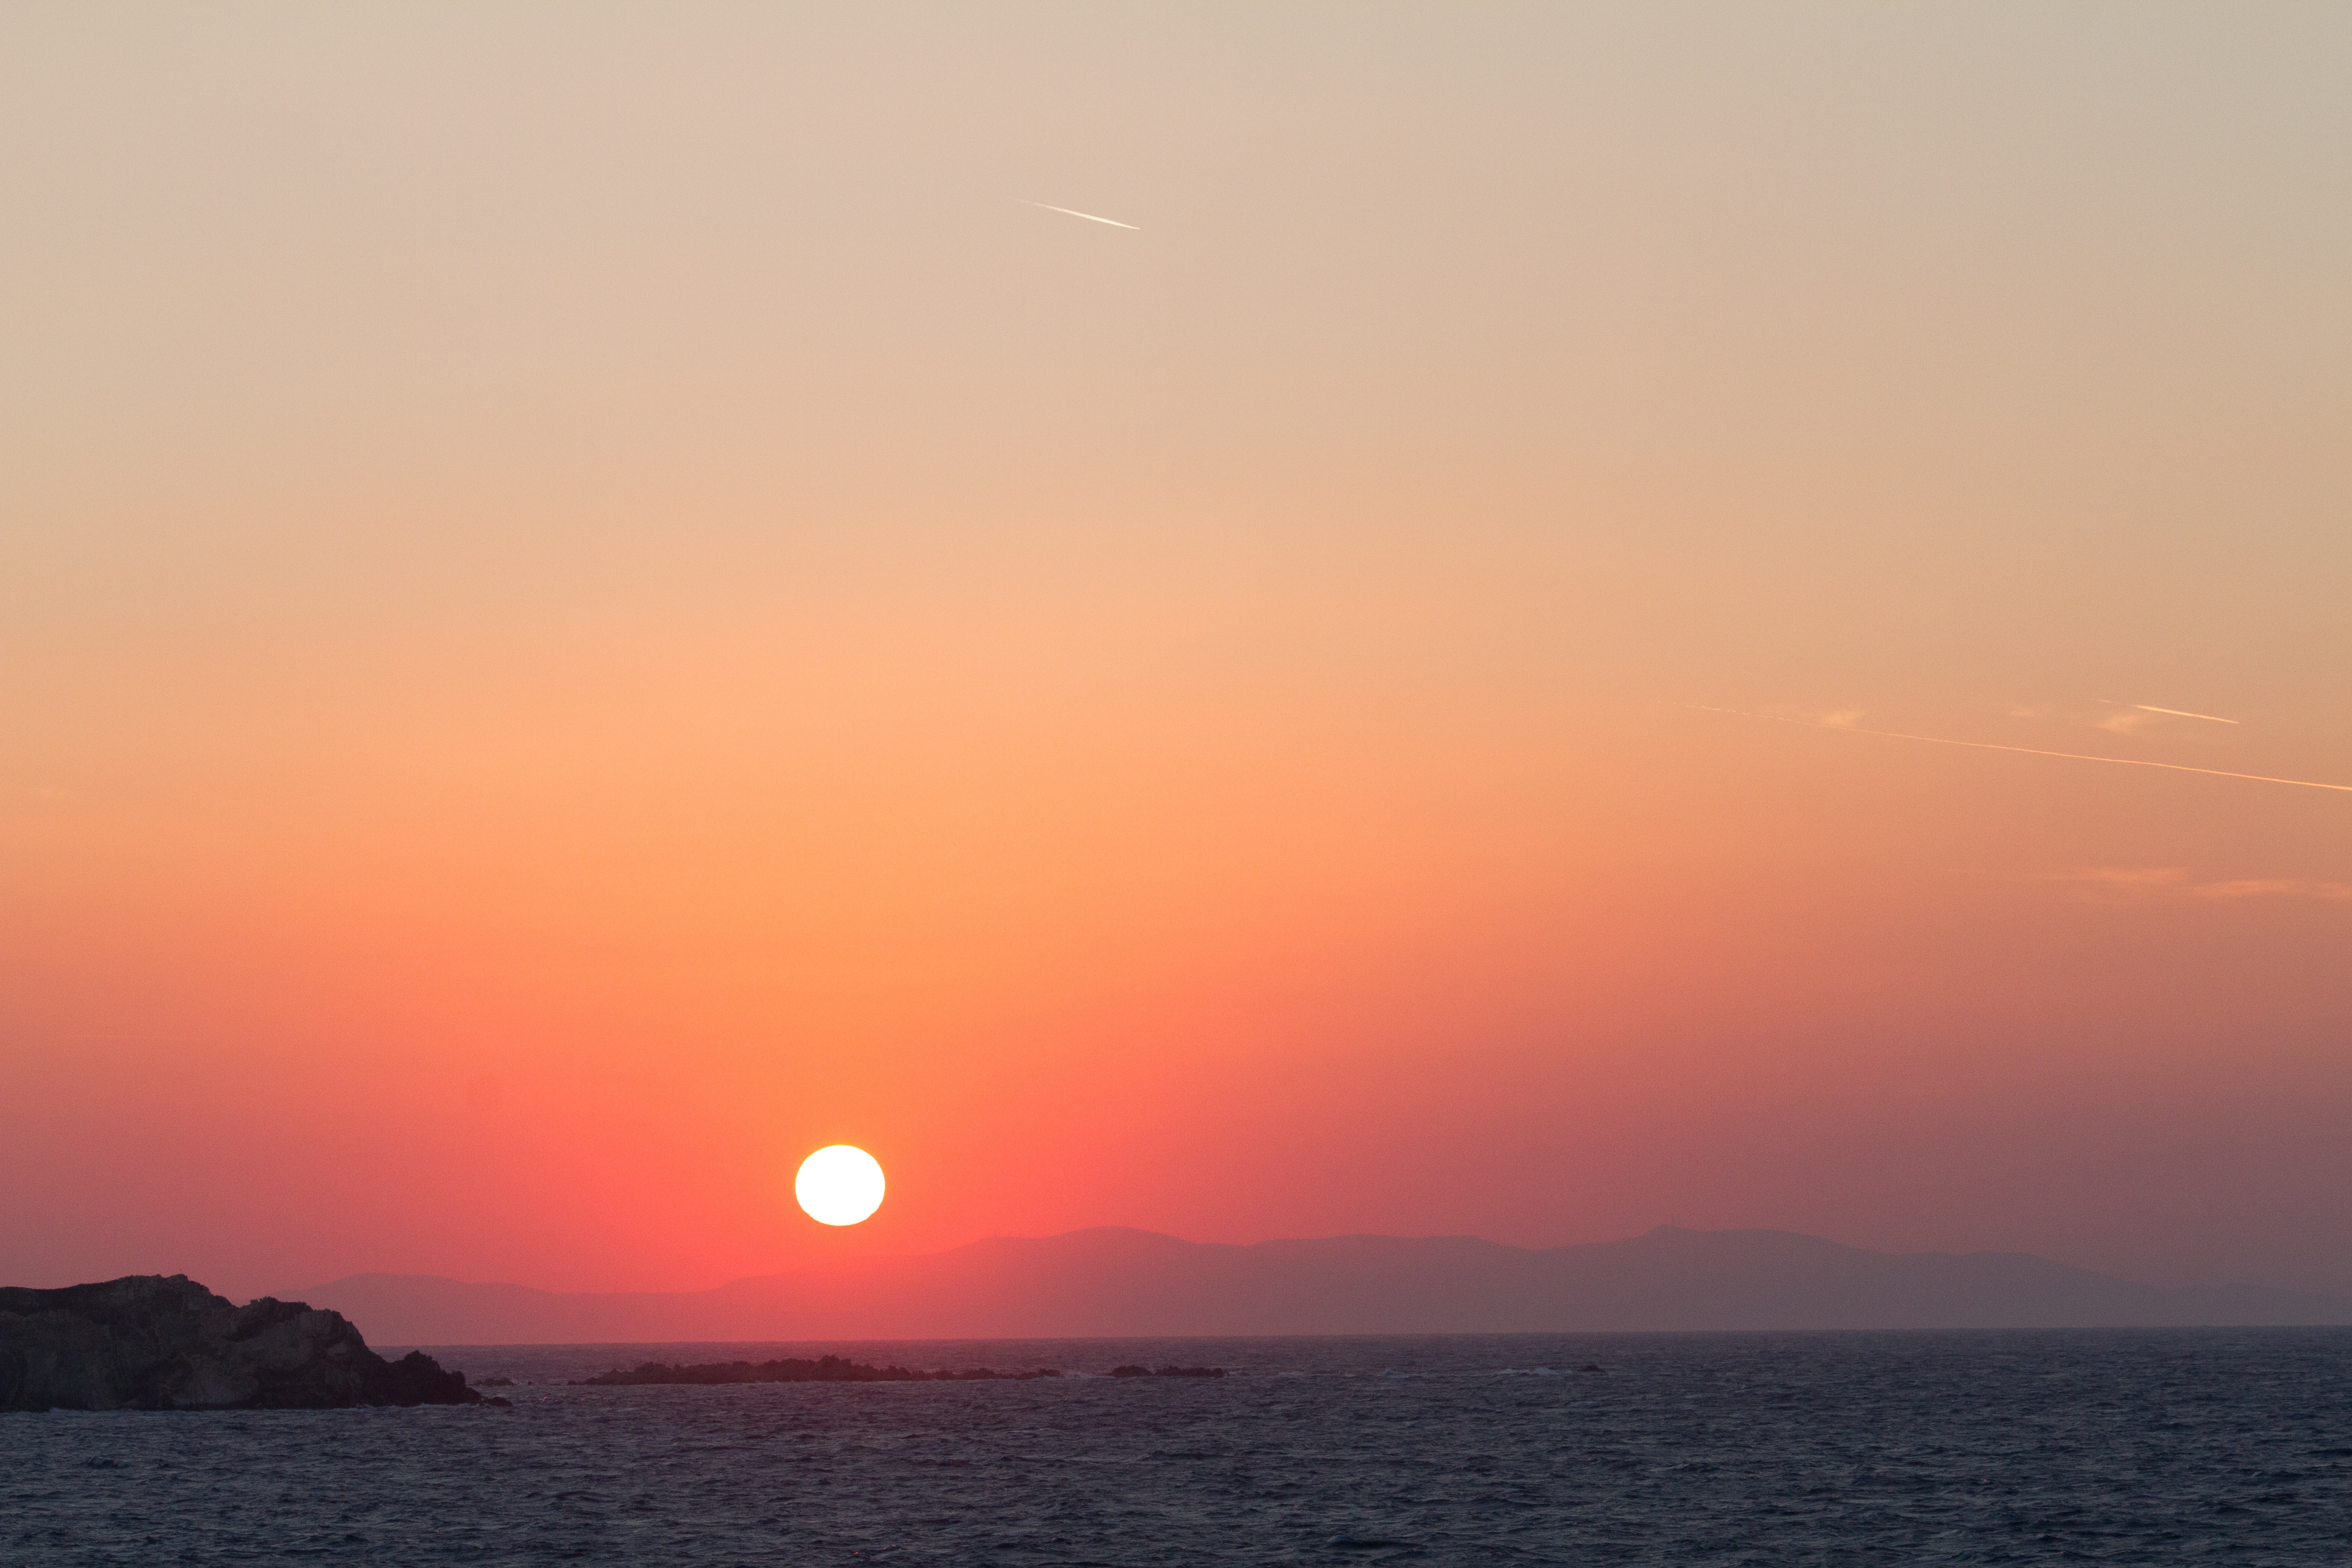
sea, ocean, horizon, sun, sunrise, sunset, sunlight, morning, dawn, atmosphere, vacation, dusk, evening, greek, mediterranean, paradise, seascape, greece, mykonos, afterglow, astronomical object, atmospheric phenomenon